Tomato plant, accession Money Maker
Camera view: vertical (180 deg); turntable rotation: 180 degrees
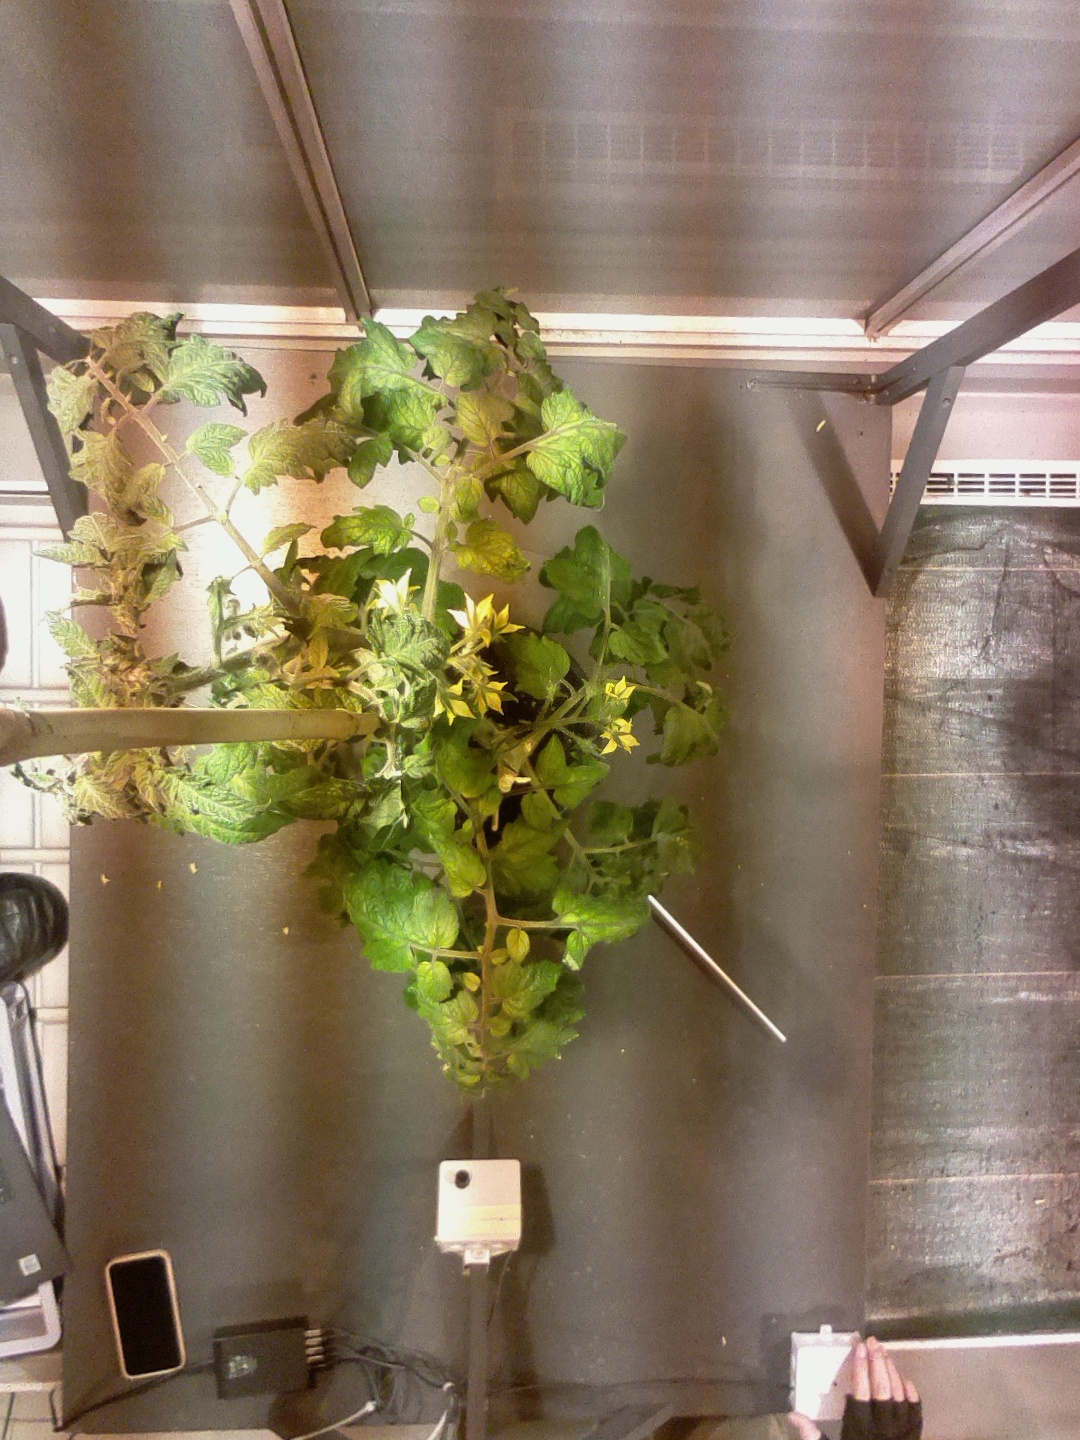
BBCH growth stage 69: End of flowering, 90%-100% of flowers open, more petals falling